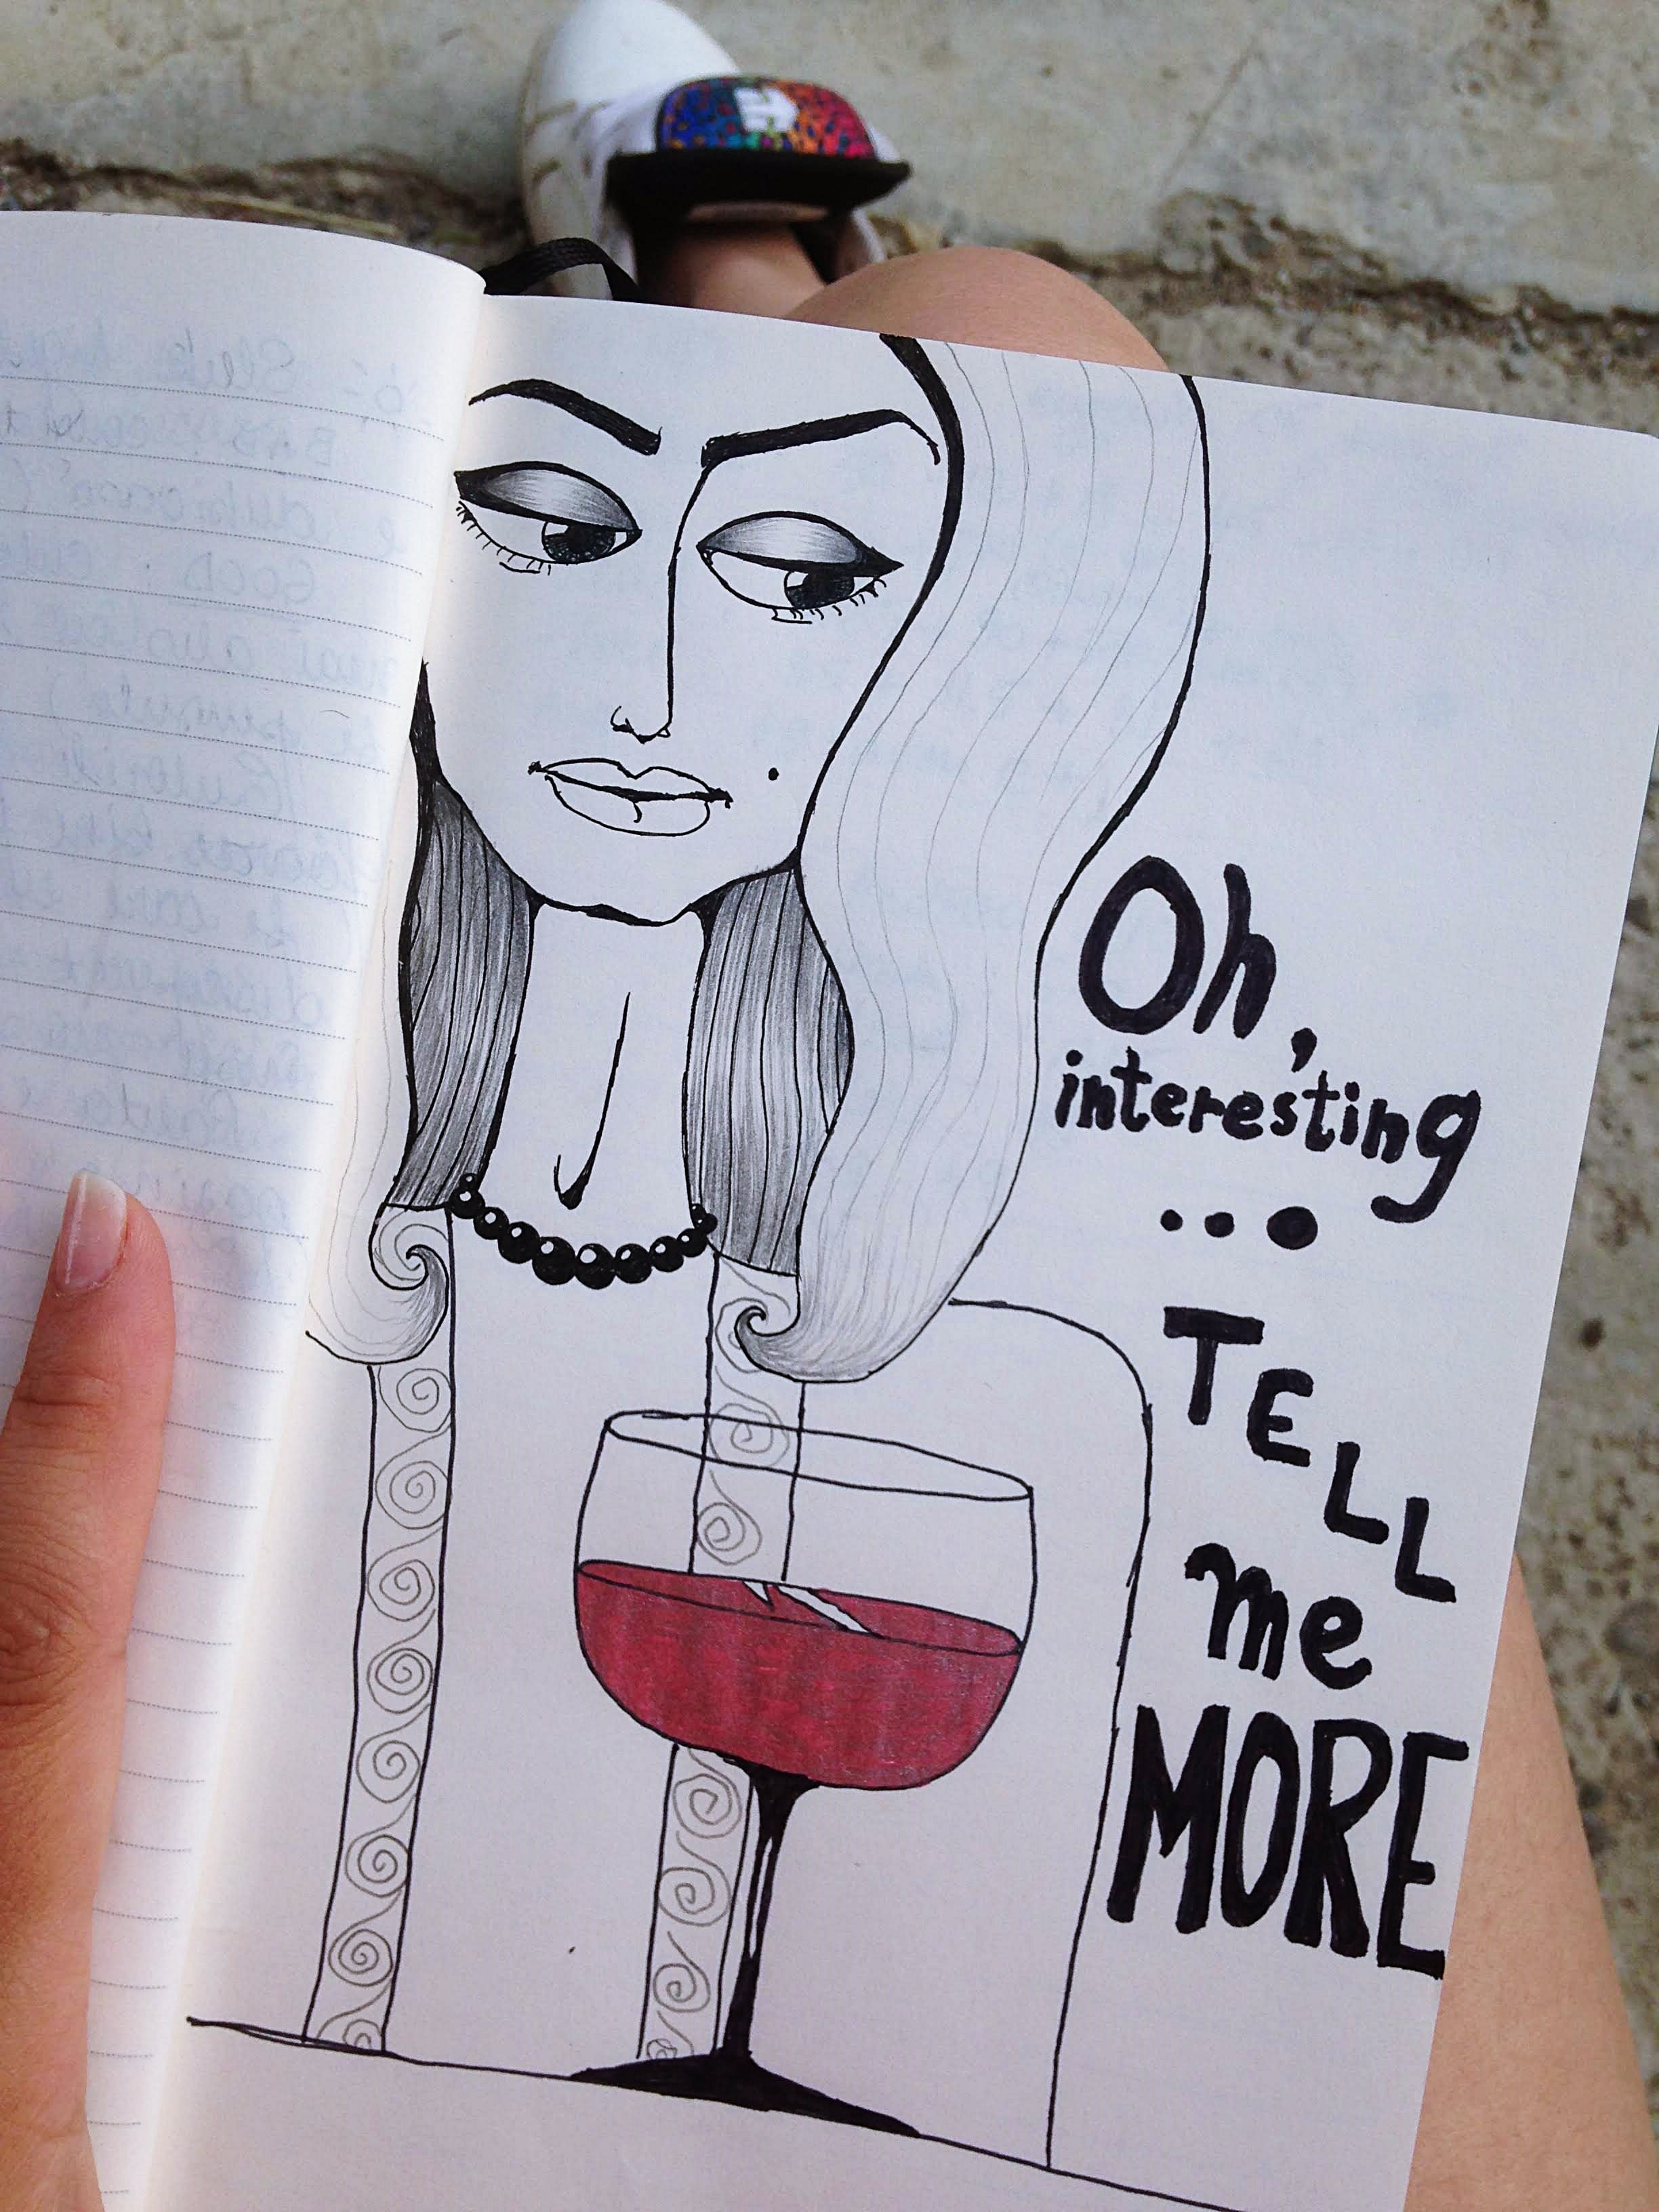
illustration, art, drawing, visual arts, style, street art